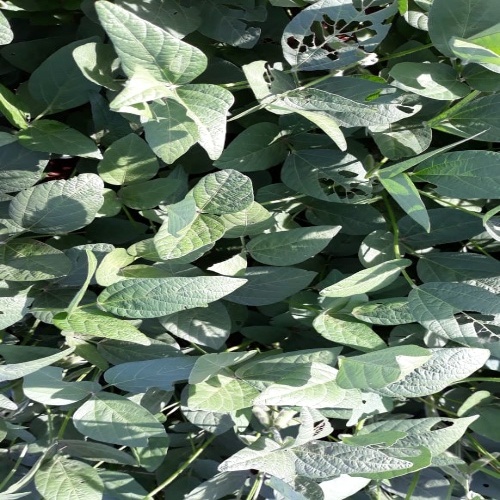
Label: Caterpillar